2025 United States trade war with Canada and Mexico

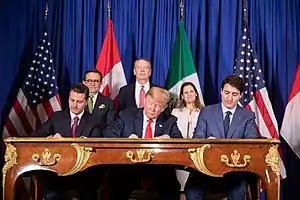
Enrique Peña Nieto, Donald Trump, and Justin Trudeau signing the United States–Mexico–Canada Agreement in 2018.

In 1994, the United States, Canada, and Mexico signed the North American Free Trade Agreement (NAFTA), a free trade agreement that eliminated almost all tariffs on trade between the three countries. NAFTA has been described as a source of political division. In the U.S., it caused offshoring as U.S. companies relocated their businesses to Mexico for cheaper labor, harming American factory towns and workers. The backlash against free trade allowed candidates like Donald Trump, who supported protectionist policies, to rise to prominence in U.S. politics. However, many parts of the U.S. benefited from NAFTA's increased trade and economic activity. In 2020, during Trump's first term as U.S. president, NAFTA was replaced by the United States–Mexico–Canada Agreement (USMCA), primarily because Trump disagreed with NAFTA. Changes between NAFTA and the USMCA were largely cosmetic; the new agreement maintained zero tariffs on most products traded across the three countries, but allowed some tariffs to be imposed for national security matters. The region covered by USMCA is one of the world's largest free trade zones.